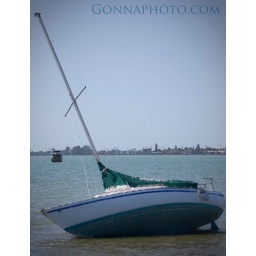
A sailboat offshore near Fort Desoto beach